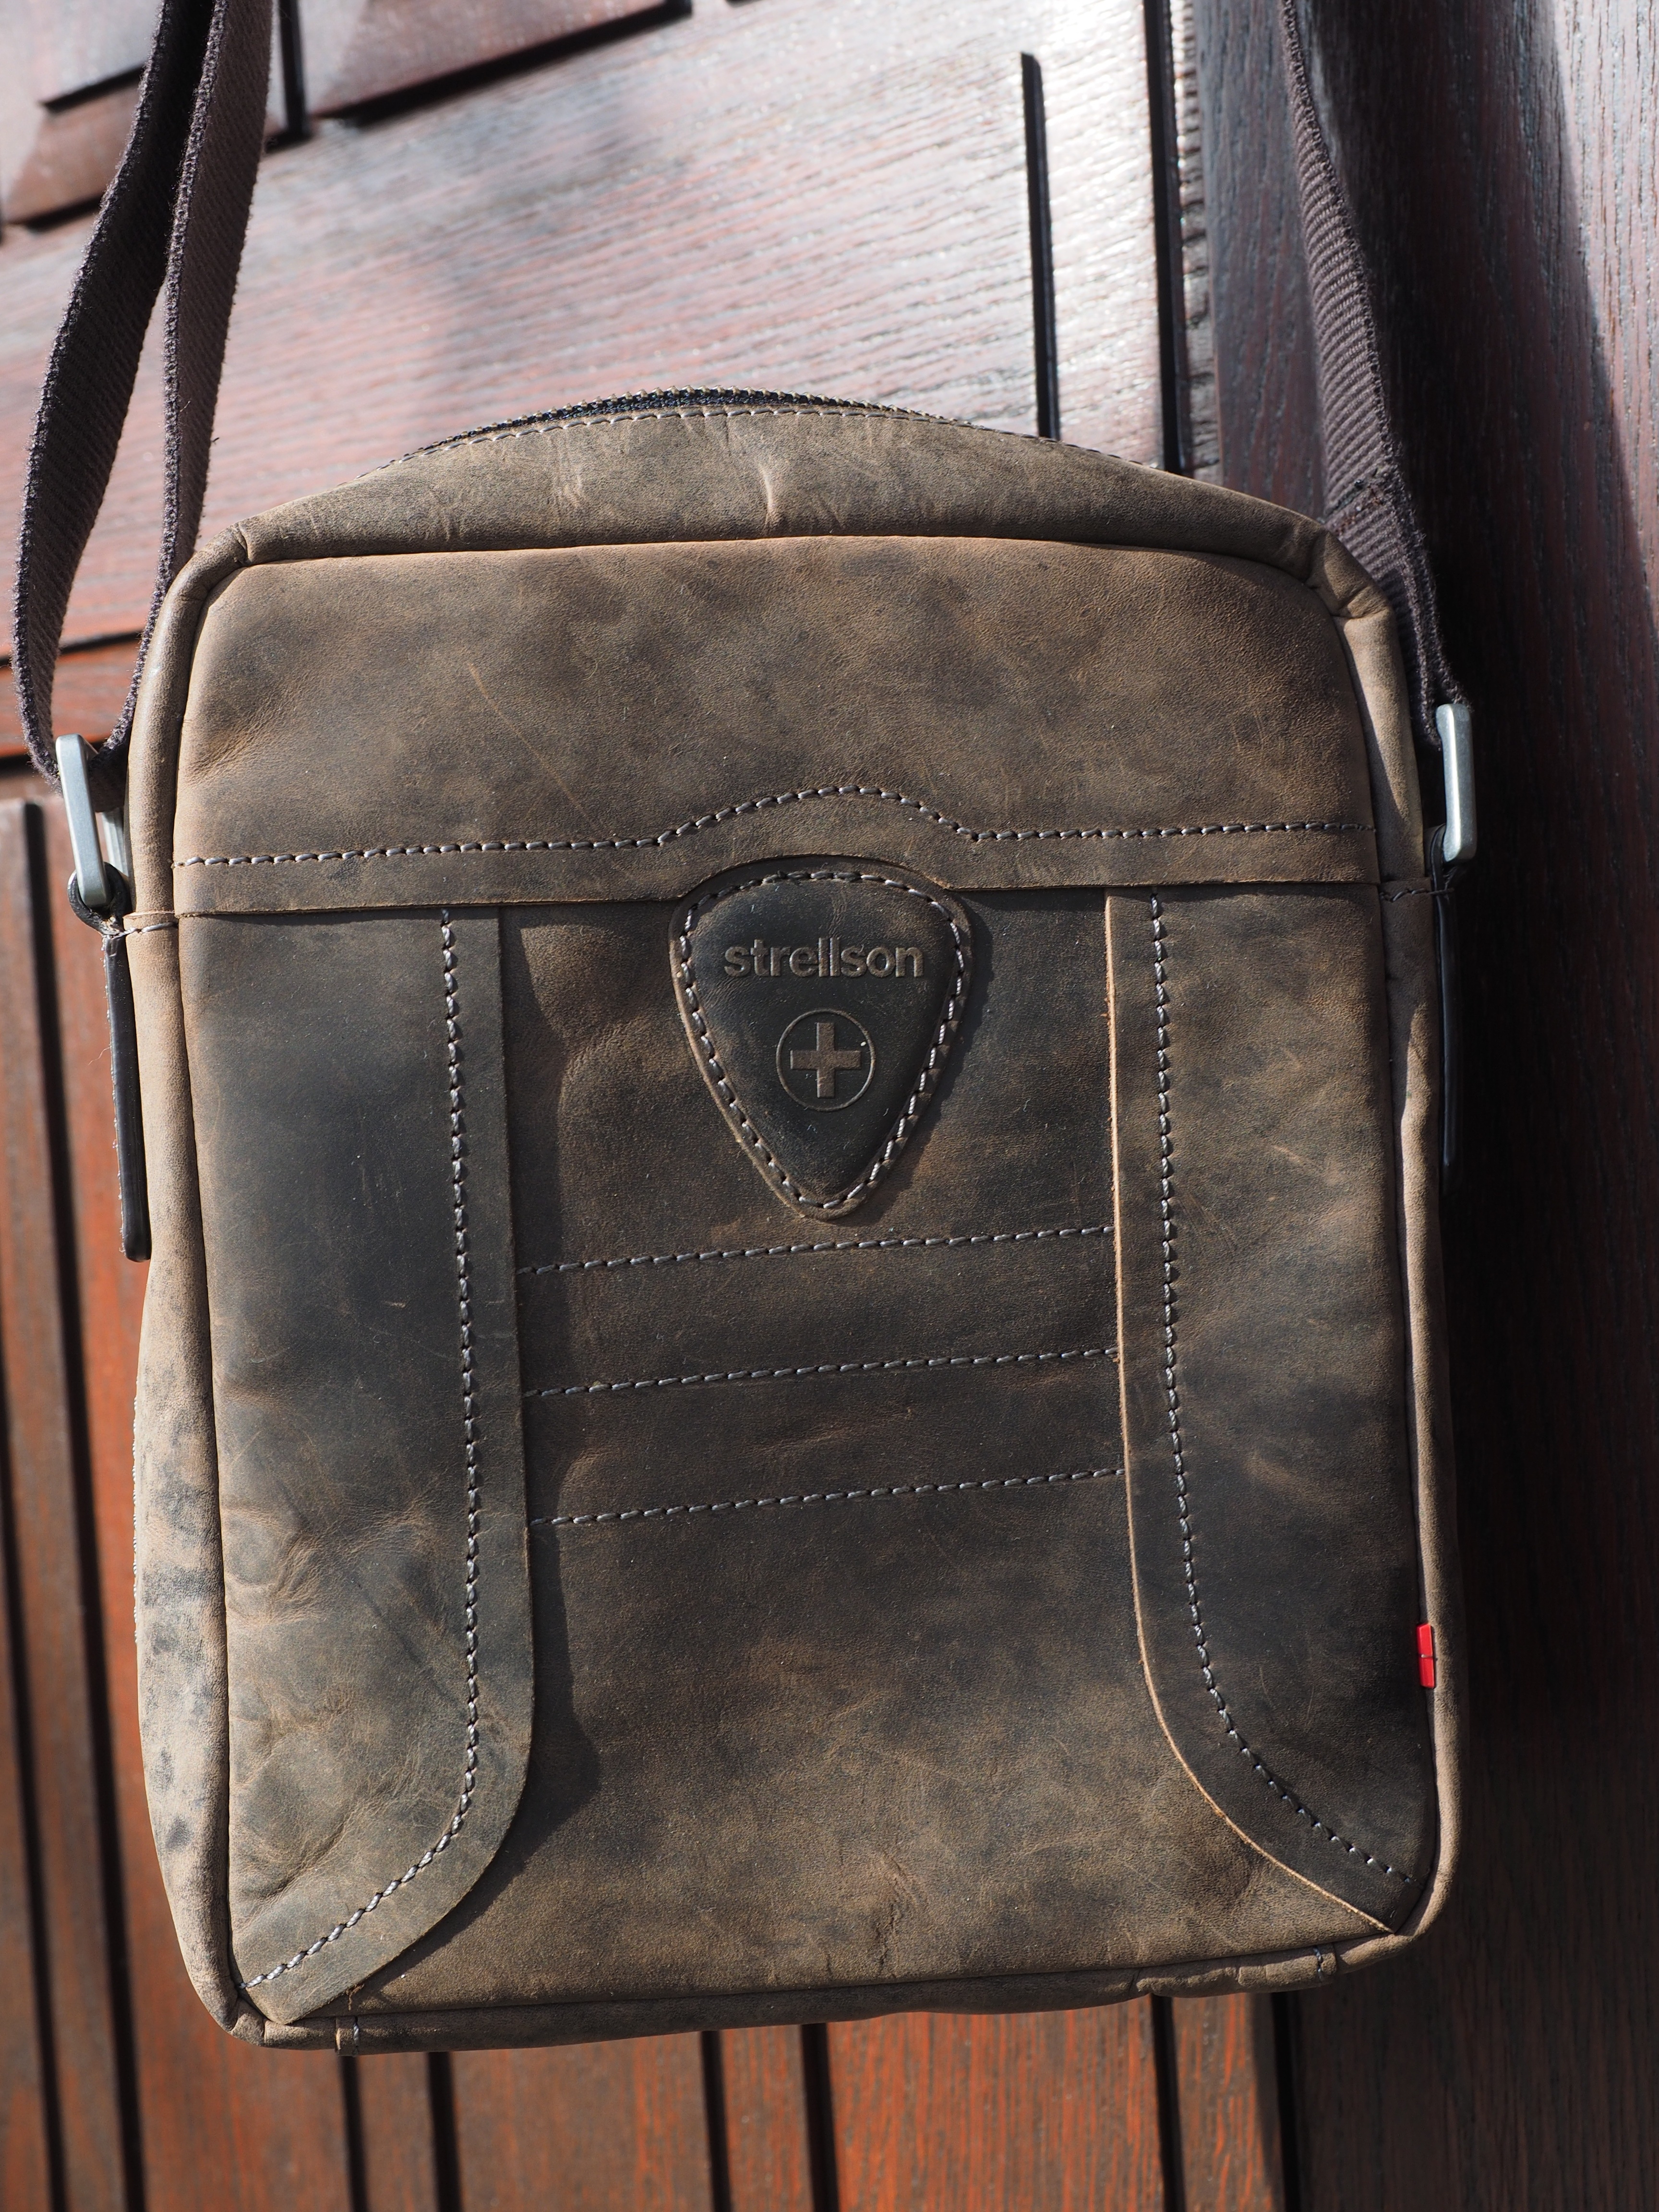
leather, brown, bag, jacket, material, handbag, textile, leather case, strellson